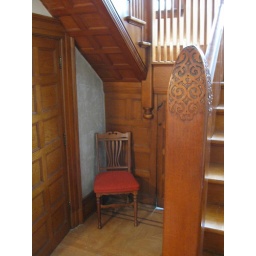
Brookside is the director's house and the &amp;quot;host&amp;quot; in the building had lived there for nine years until retiring last year.